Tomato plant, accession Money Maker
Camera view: bottom (45 deg); turntable rotation: 30 degrees
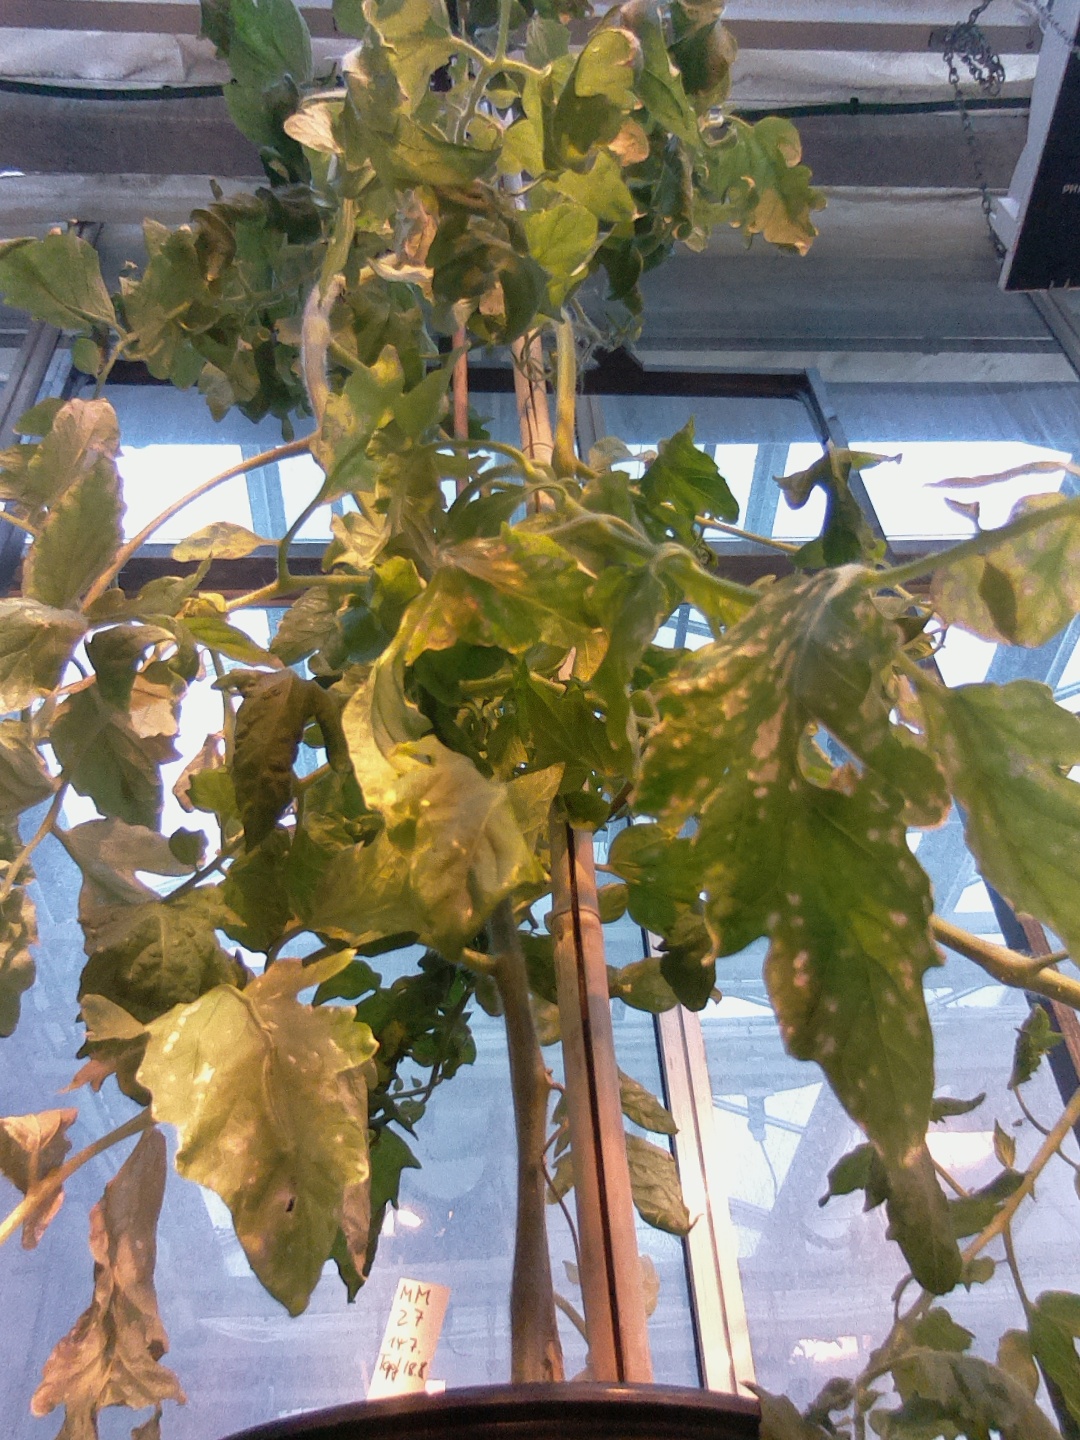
BBCH growth stage 74: 40%-50% of final fruit size